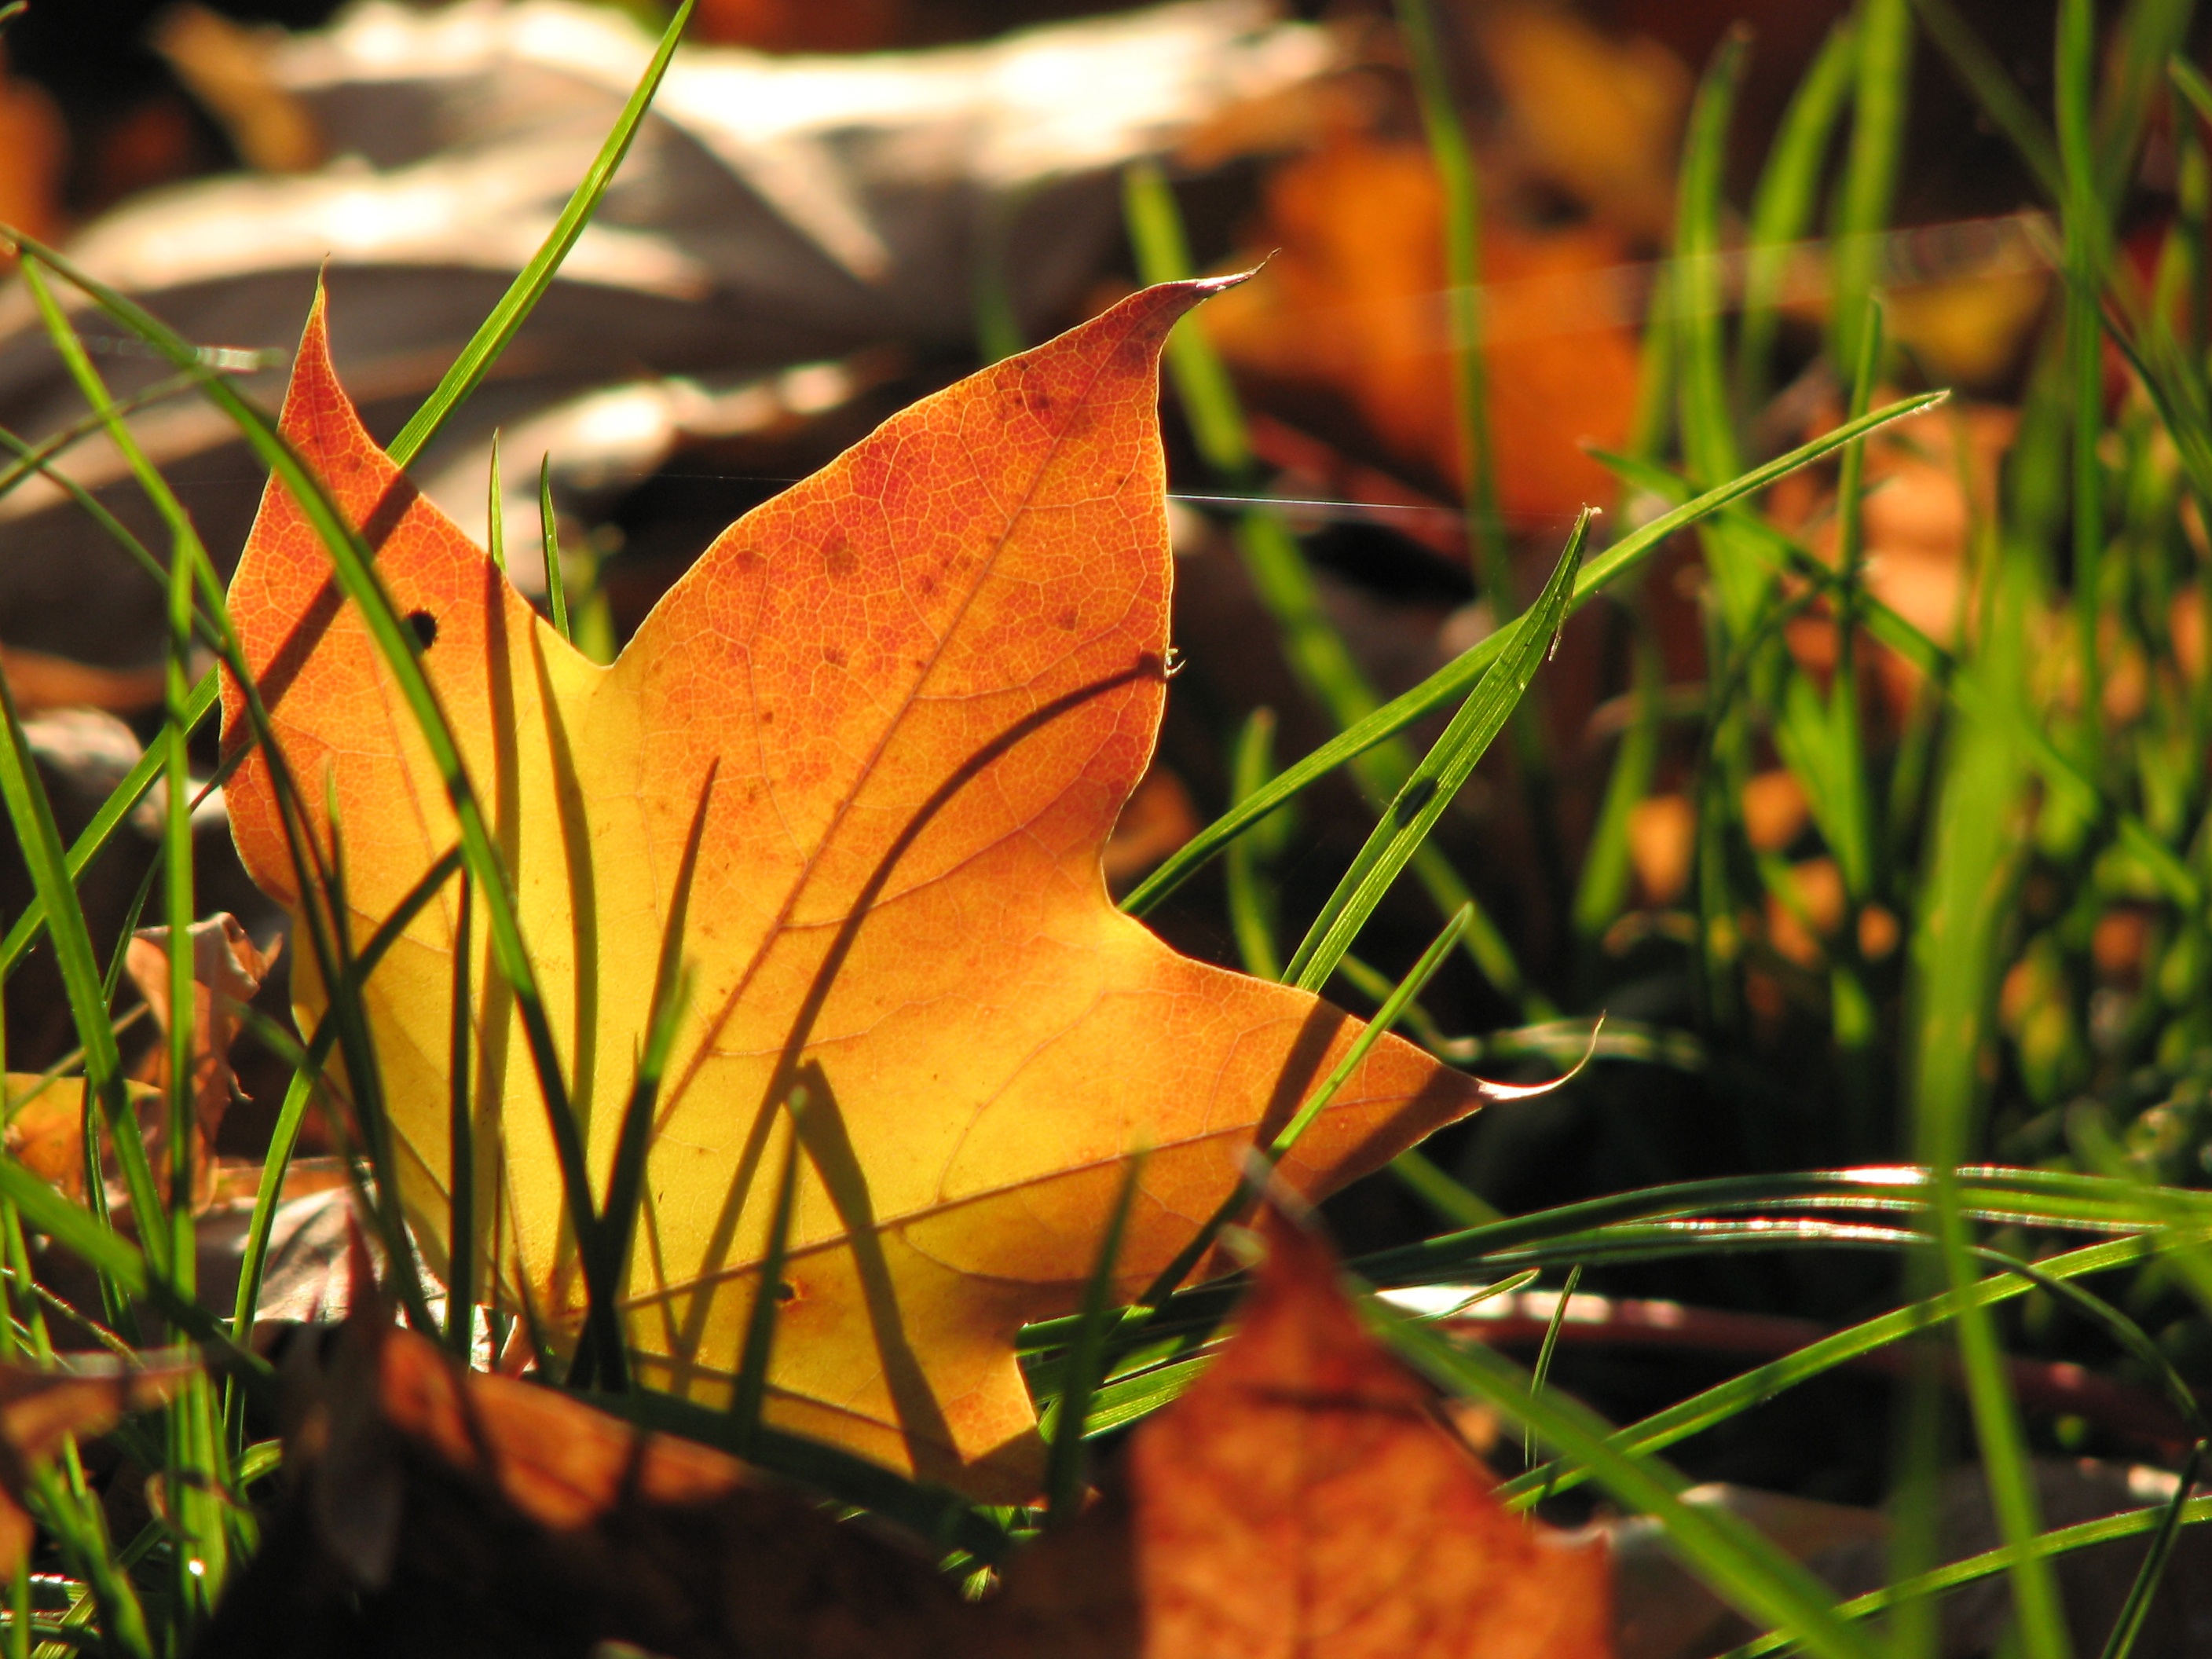
tree, nature, grass, branch, plant, lawn, sunlight, leaf, flower, green, autumn, botany, colorful, yellow, flora, season, fauna, maple, wildflower, close up, leaves, shrub, time of year, autumn colours, macro photography, flowering plant, autumn light, grass family, plant stem, land plant